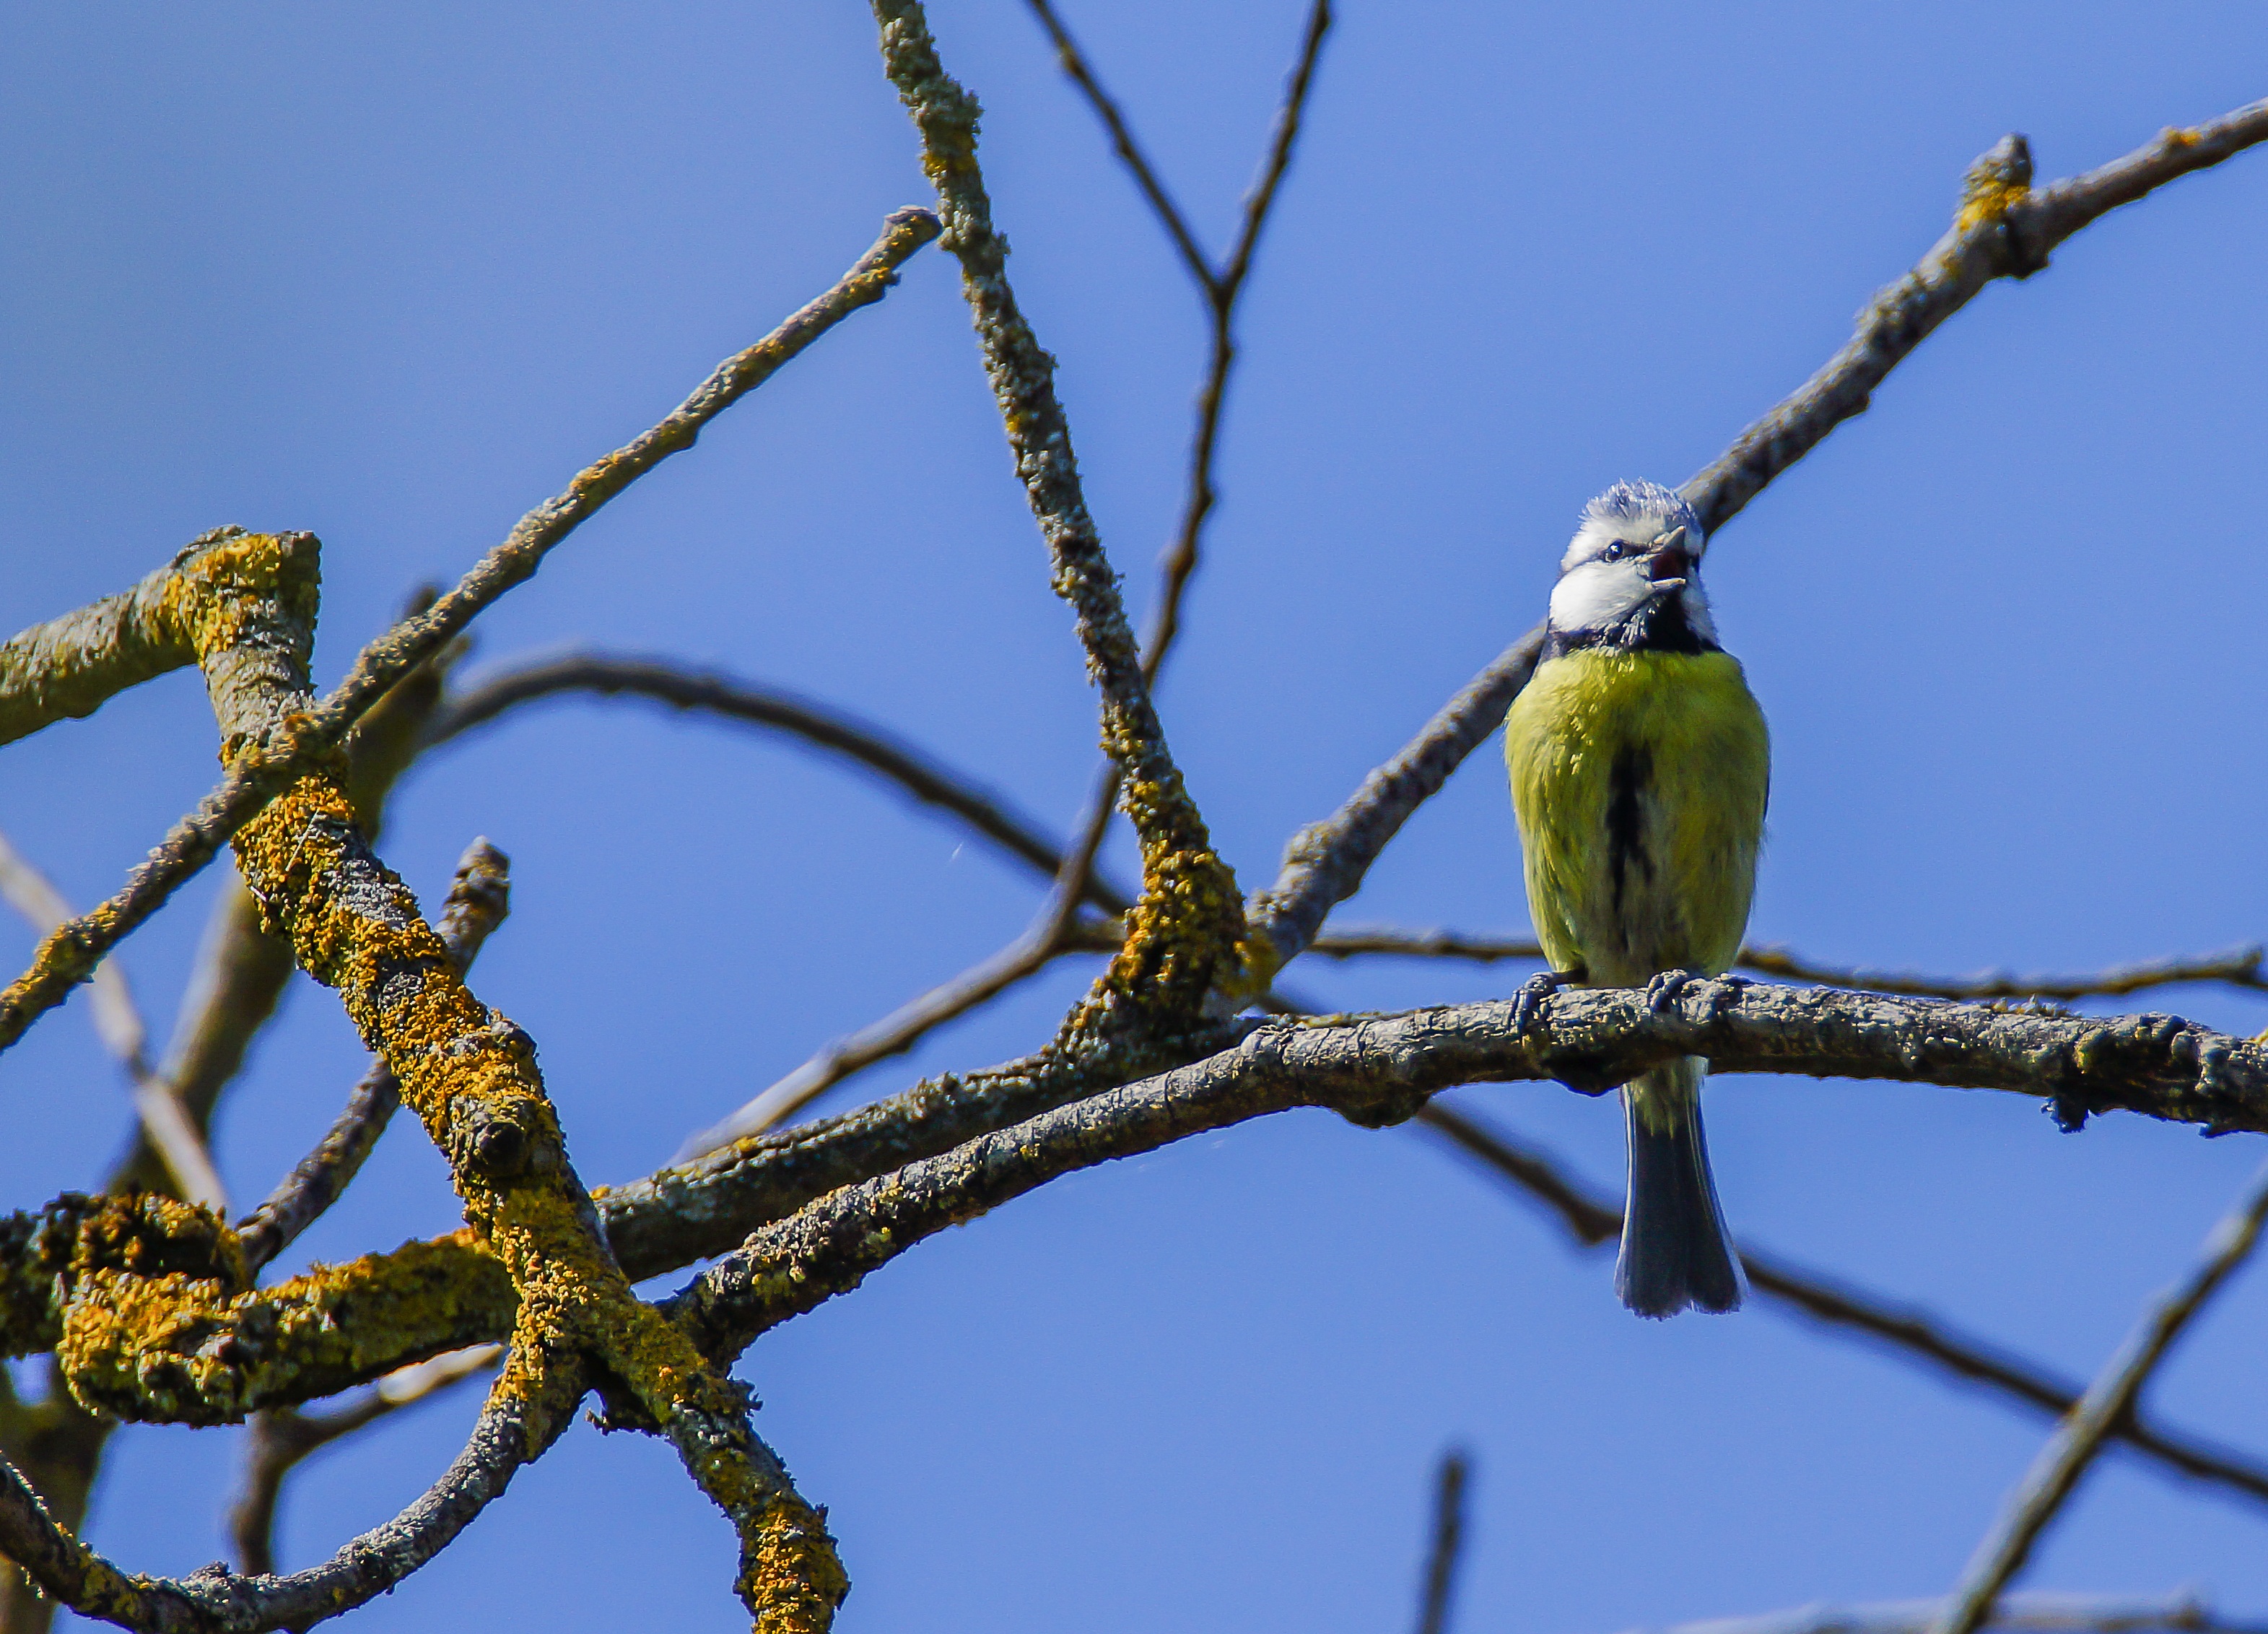
branch, bird, wildlife, fauna, twig, songbird, vertebrate, parrot, blue tit, parakeet, tit, twitter, wildlife photography, perching bird, common pet parakeet